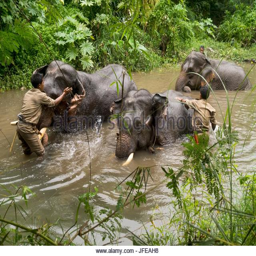
sports team help elephants to bathe in a river